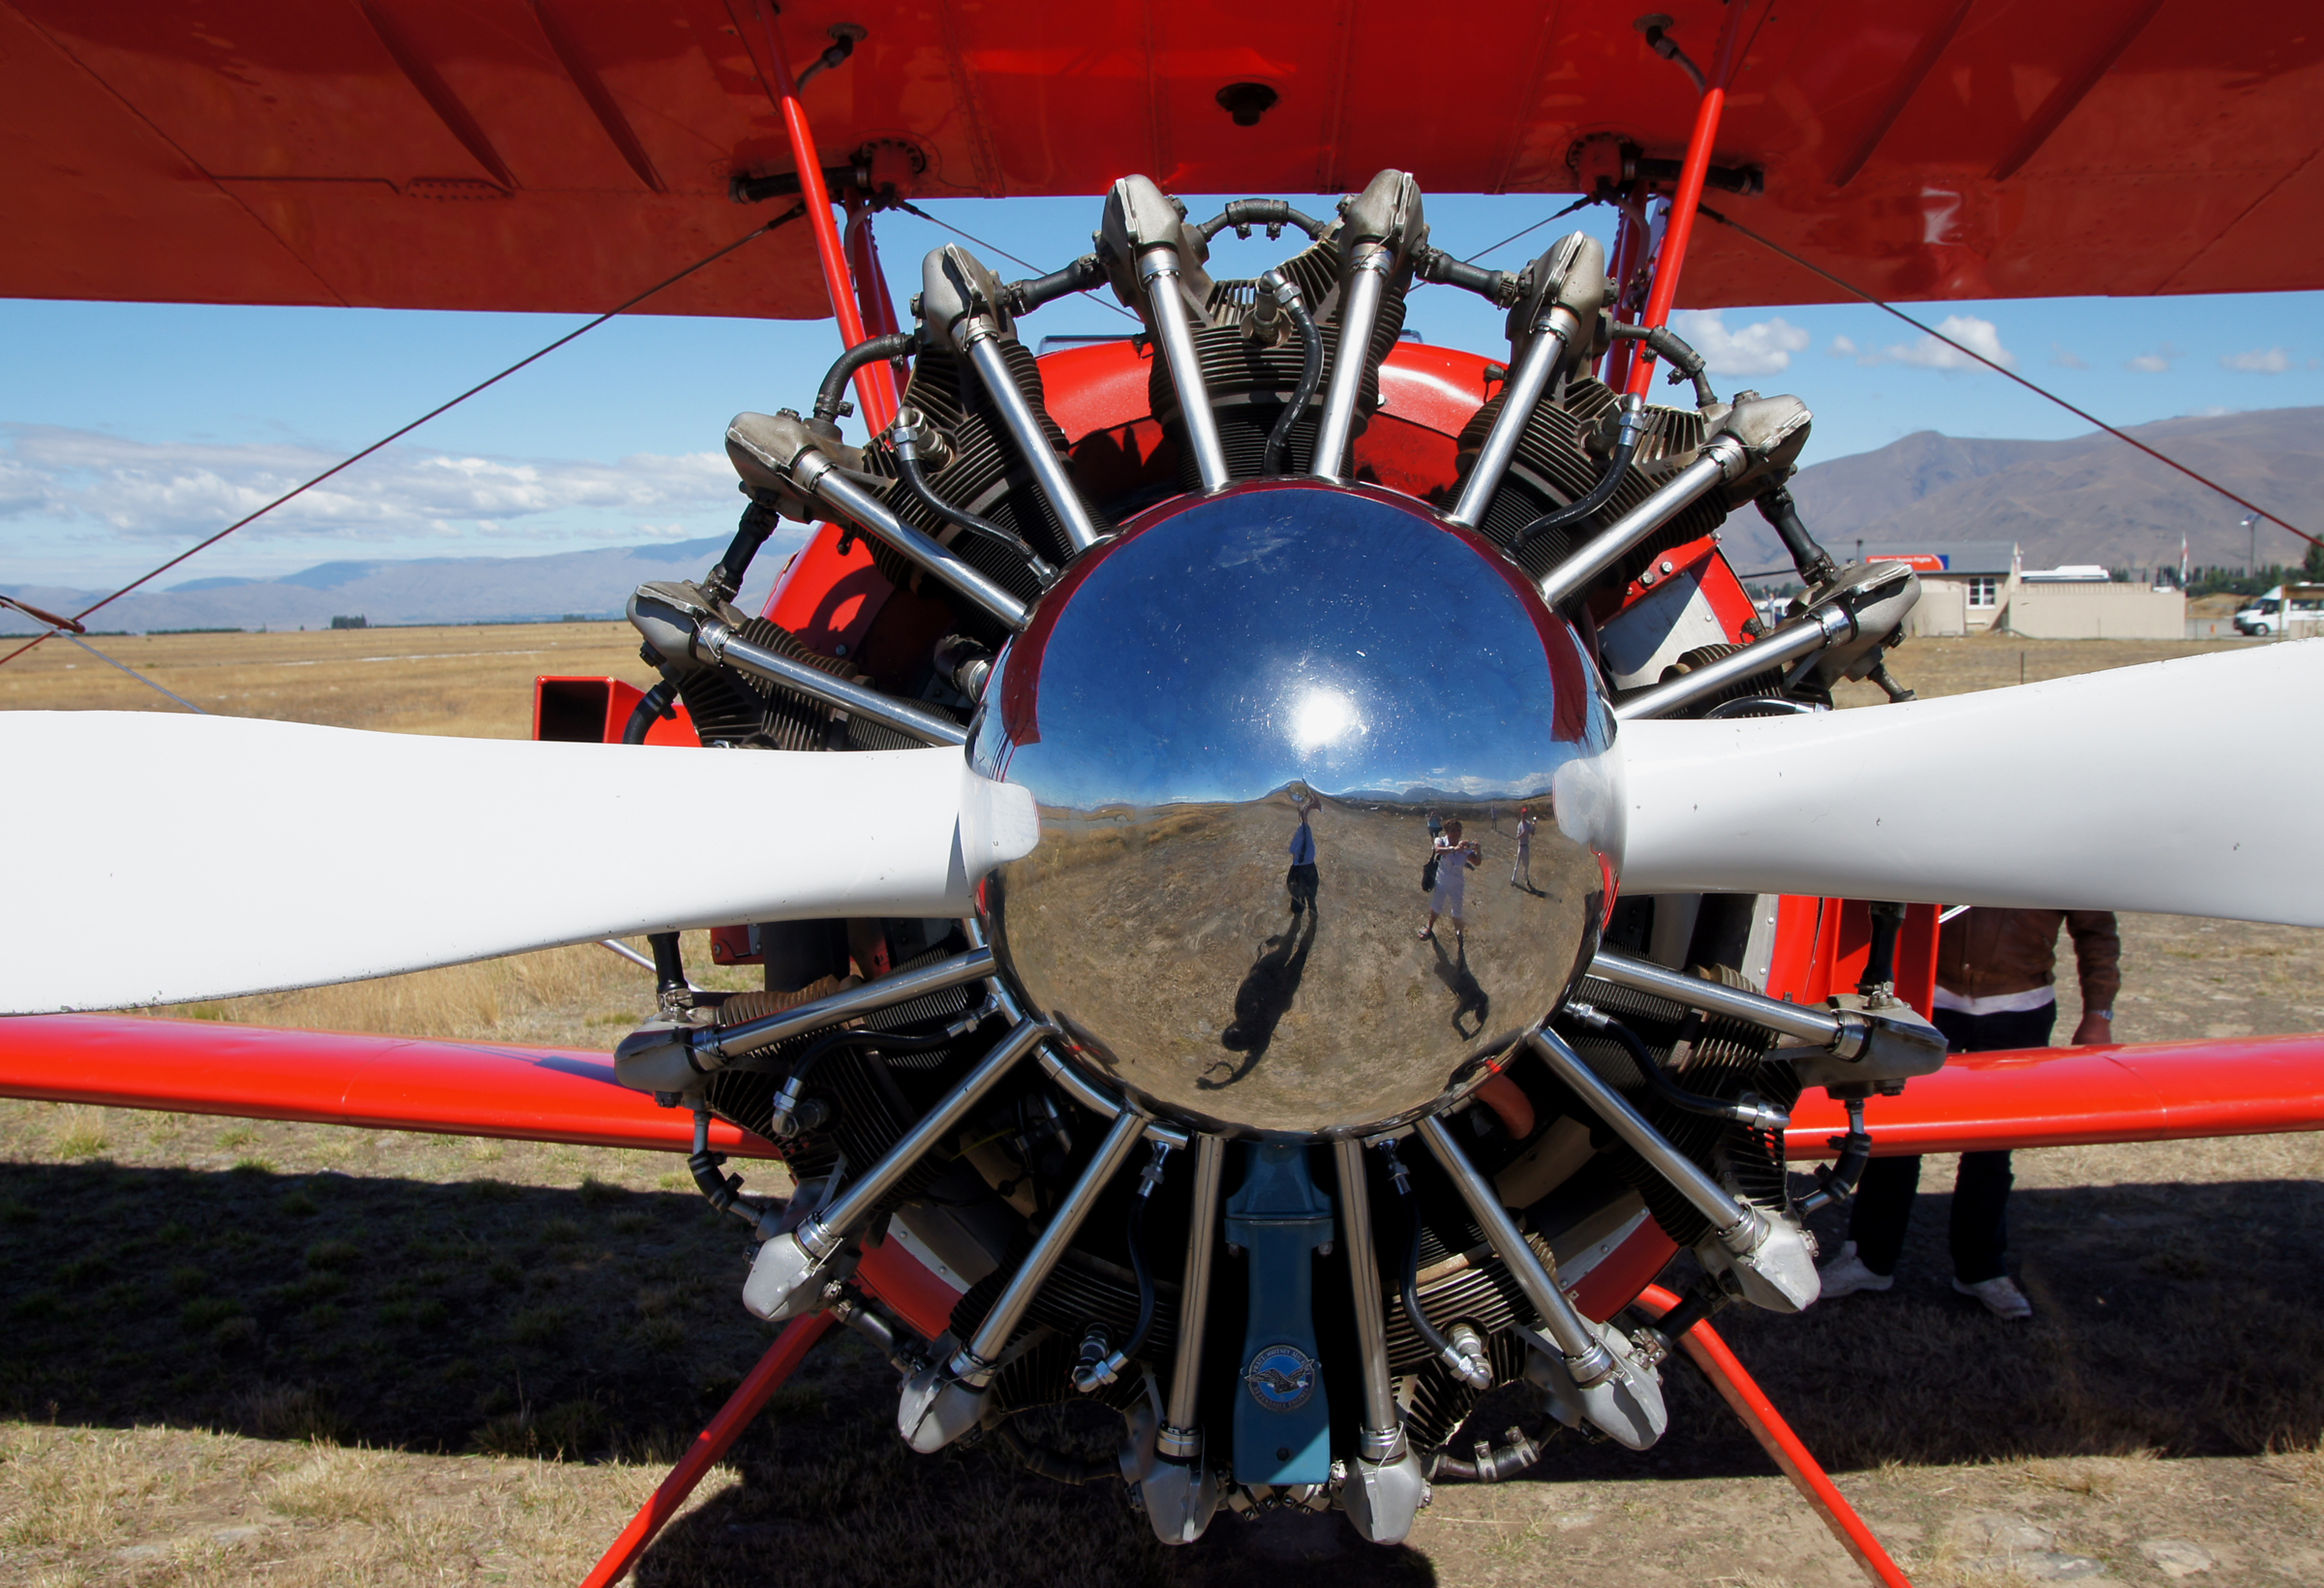
wing, airplane, aircraft, red, vehicle, airline, aviation, flight, propeller, biplane, grumman, redbiplane, radialengine, air sports, light aircraft, air force, atmosphere of earth, aerospace engineering, aircraft engine, ultralight aviation